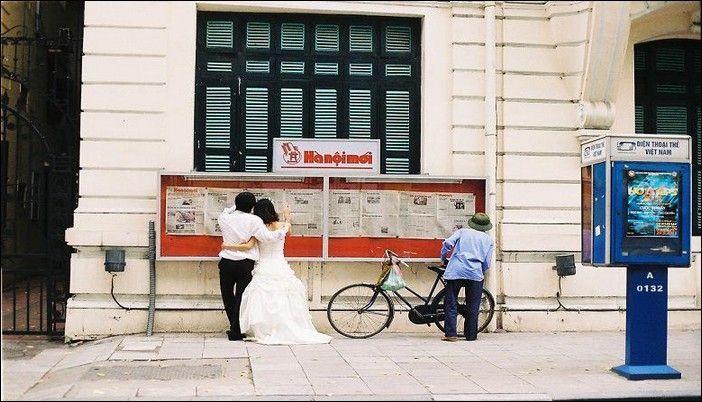
có một cặp đôi đang ôm nhau ở trước tấm bảng thông báo